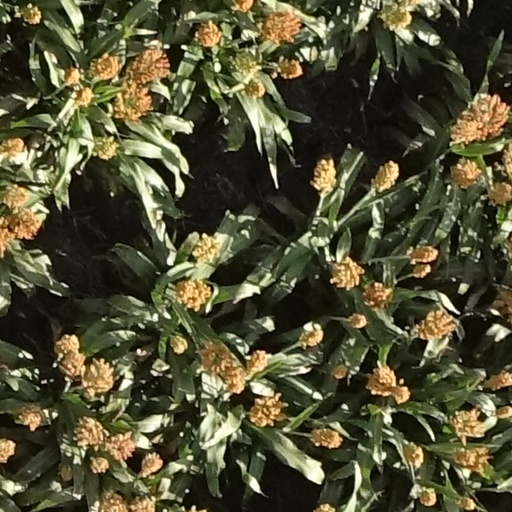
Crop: sorghum